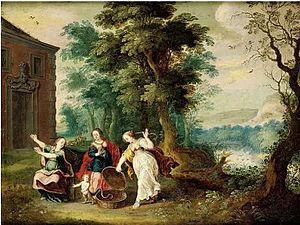
Dans la mythologie grecque, Érichthonios est le quatrième roi légendaire d'Athènes. Les textes sont souvent confus à son égard, mélangeant son mythe avec celui de son petit-fils, Érechthée. Il est probable qu'il s'agisse d'un seul personnage ensuite dédoublé ou, de manière moins plausible, que les deux aient été confondus par la suite. Il est le fils de Gaïa et Héphaïstos.
Jasper van der Lanen, ou van der Laanen, né à Anvers en 1585 et mort à Anvers en 1634, est un peintre flamand de l'âge baroque.
Dans la mythologie grecque, Aglaure, dont le nom évoque le beau temps, est la fille d'Aglaure et de Cécrops, premier roi d'Athènes. Maîtresse d'Arès, elle a de ce dernier une fille, Alcippe. Elle a deux sœurs, Hersé et Pandrose, et un frère, Érysichthon. Elle est, avec ses deux sœurs, prêtresse du plus ancien sanctuaire de l'Acropole d'Athènes, l'Érechthéion.